Swarna Kaduva

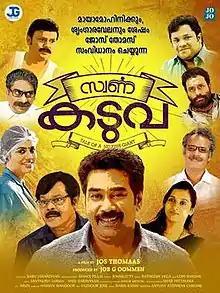
Theatrical release poster

Swarna Kaduva is a 2016 Indian Malayalam-language satirical film directed by Jose Thomas, starring Biju Menon. The script is written by Babu Janardhanan. The film was released on 4 November 2016.